USS Tautog (SSN-639)

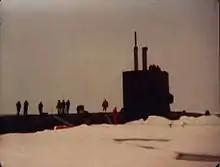

In 1984, following a two-month shipyard availability, "Tautog" entered an operational crew training period. In the spring of 1984, "Tautog" again journeyed west in support of Seventh Fleet operations. "Tautog" operated extensively in the Northern Pacific, making port visits to the Philippines, Thailand, and Japan. Again, she was awarded the Navy Expeditionary Medal. "Tautog" completed a Western Pacific deployment in November 1984 upon her return to Pearl Harbor. After completing a stand down and a post-deployment upkeep period, she hosted prospective commanding officer operations in February 1985 and spent a three-day liberty period at Lahaina, Hawaii, on Maui.